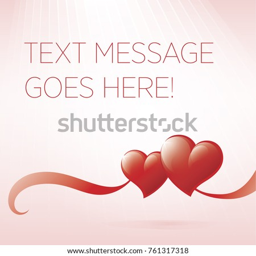
3d red hearts connected in love on a square illustration .